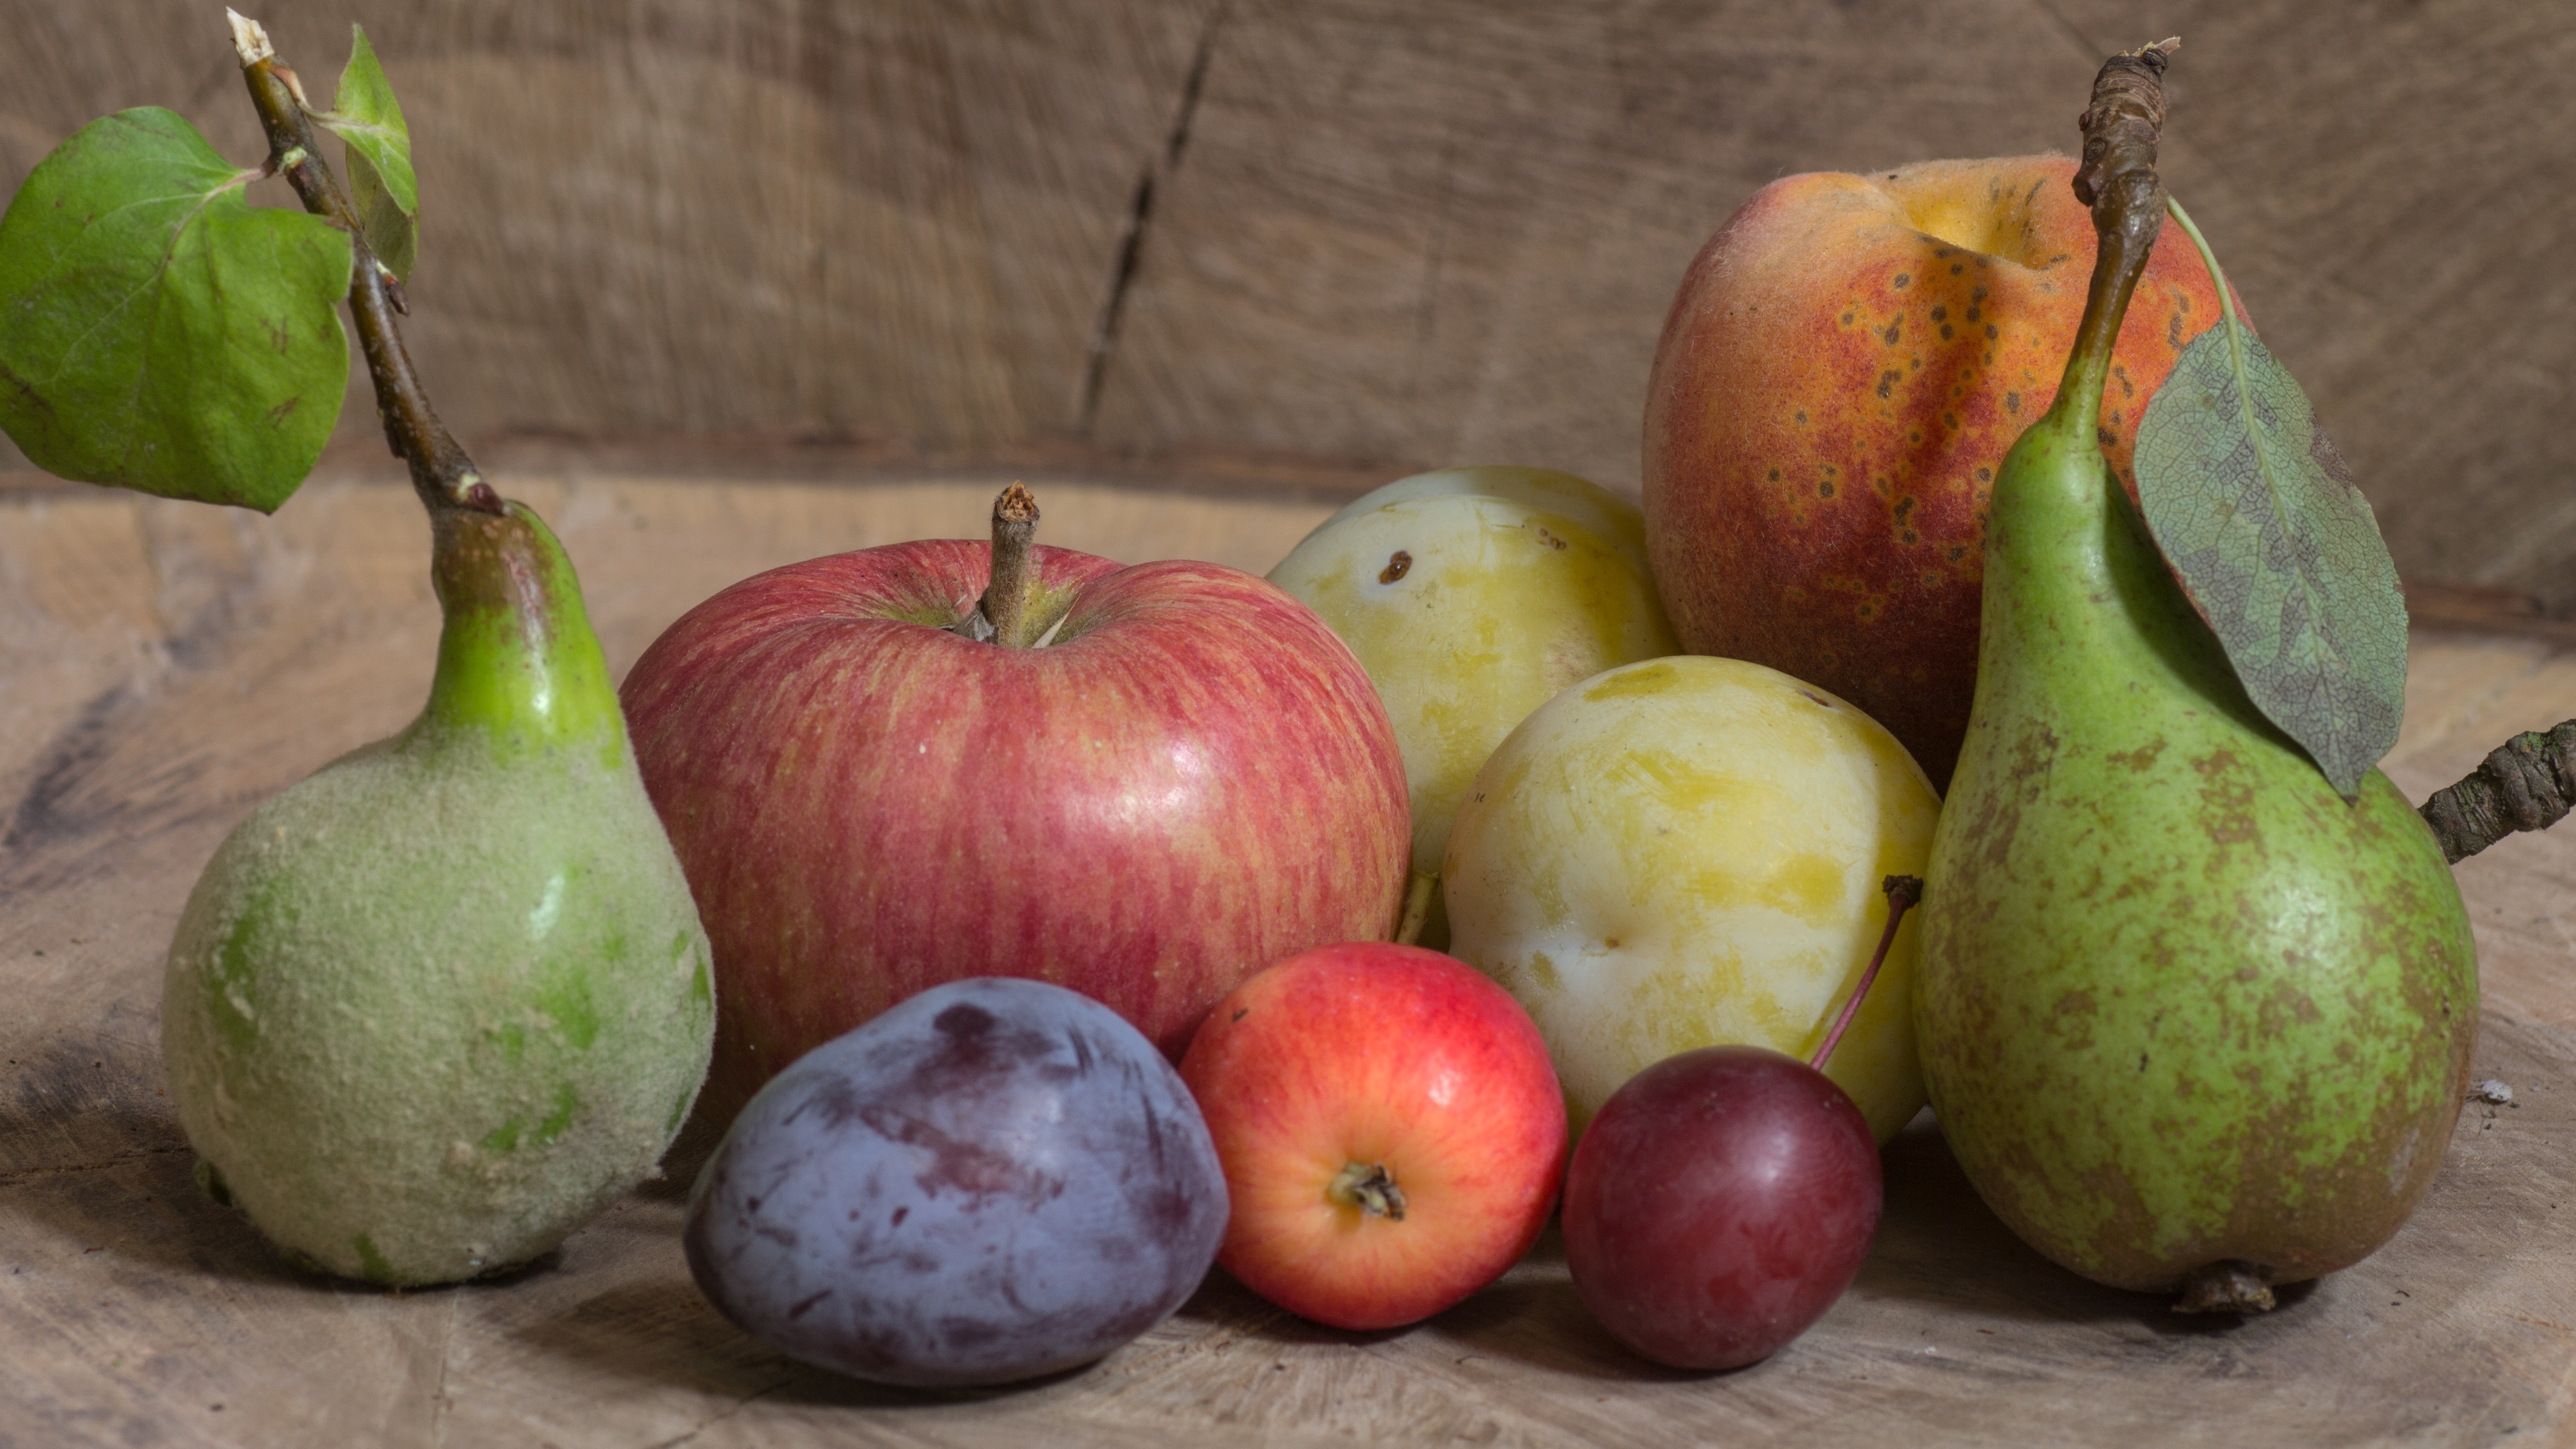
apple, plant, wood, fruit, food, produce, vegetable, still life, painting, gourd, pears, grapes, plums, flowering plant, still life photography, winter squash, land plant